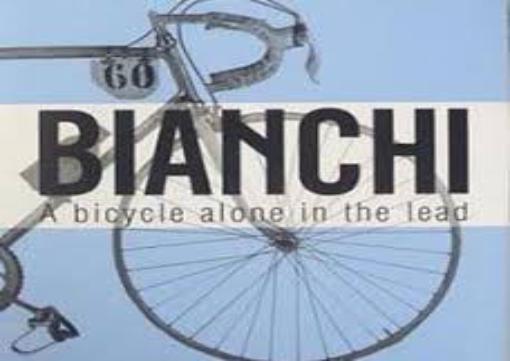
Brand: bianchi
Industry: Transportation